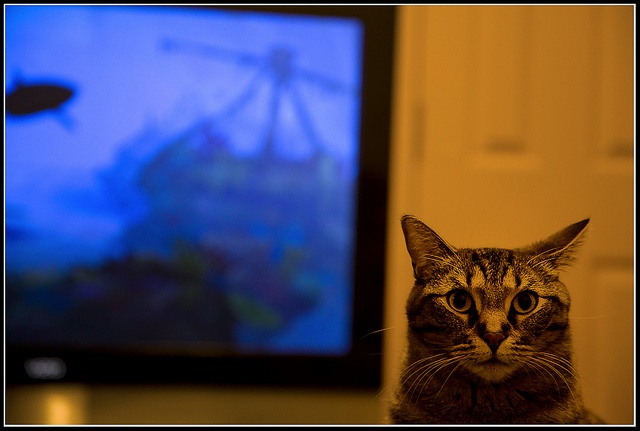
A cat stares away as a movie plays on a large screen TV.
A cat looking at the camera with a funny expression.
This is a picture of a cat looking forward.
A cat starring at you, and a HD TV in the background.
A concerned cat sits in front of a television displaying a blurry image.